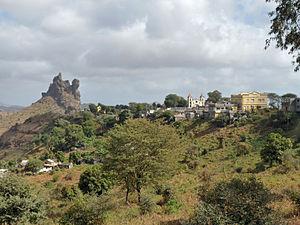
Picos (île de Santiago, Cap-Vert)
Picos est le nom sous lequel est connue Achada Igreja, une localité du Cap-Vert située au cœur de l'île de Santiago, au nord du Pico da Antónia, point culminant de l'île, et au sud de la capitale, Assomada. Siège de la municipalité de São Salvador do Mundo et de la paroisse du même nom, c'est une « ville » – un statut spécifique conféré automatiquement à tous les sièges de municipalités depuis 2010.